2005 Algerian Cup final

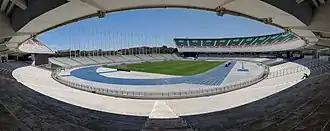
Stade du 5 Juillet hosted the match

The 2005 Algerian Cup Final was the 41st final of the Algerian Cup. The final took place on June 21, 2005, at Stade 5 Juillet 1962 in Algiers with kick-off at 16:00. ASO Chlef beat USM Sétif 1–0 to win their first Algerian Cup. The competition winners are awarded a berth in the 2006 CAF Confederation Cup.